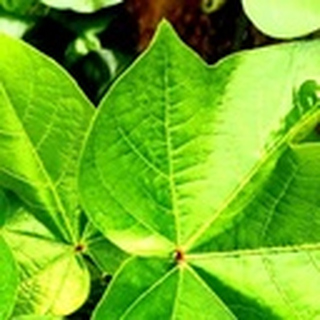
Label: healthy_cotton